Mitchell Donald

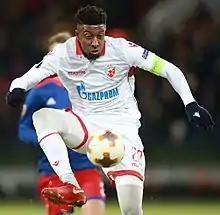
Donald playing for Red Star Belgrade in the UEFA Europa League, 2018

On 12 August 2015, he signed a 6-months loan deal with Serbian side Red Star Belgrade, with option for permanent 2-year deal, under the condition that he appear in more than half the league games until the 2015–16 winter break. On 18 January 2016, it was announced that Donald had signed a 1.5-year contract with Red Star lasting until June 2017. In March 2016, it was announced that his gross salary amounts to 1.005.030 euros.